Lassen Volcanic National Park

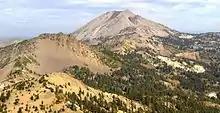
Lassen Peak from the summit of Brokeoff Mountain. Photo shows 1915 tongue of lava and Vulcan's Eye.

Species that are typically found in these forested areas are black bear, red fox, mule deer, marten, cougar, brown creeper, a variety of chipmunk species, raccoon, mountain chickadee, pika, a variety of squirrel species, white-headed woodpecker, coyote, bobcat, weasel, a variety of mouse species, long-toed salamander, skunk, and a wide variety of bat species. Areas such as Reflection Lake attract waterfowl, including Canada geese, great blue heron, snowy egret, and kingfisher.